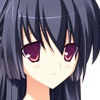
Portrait style: Anime Portrait